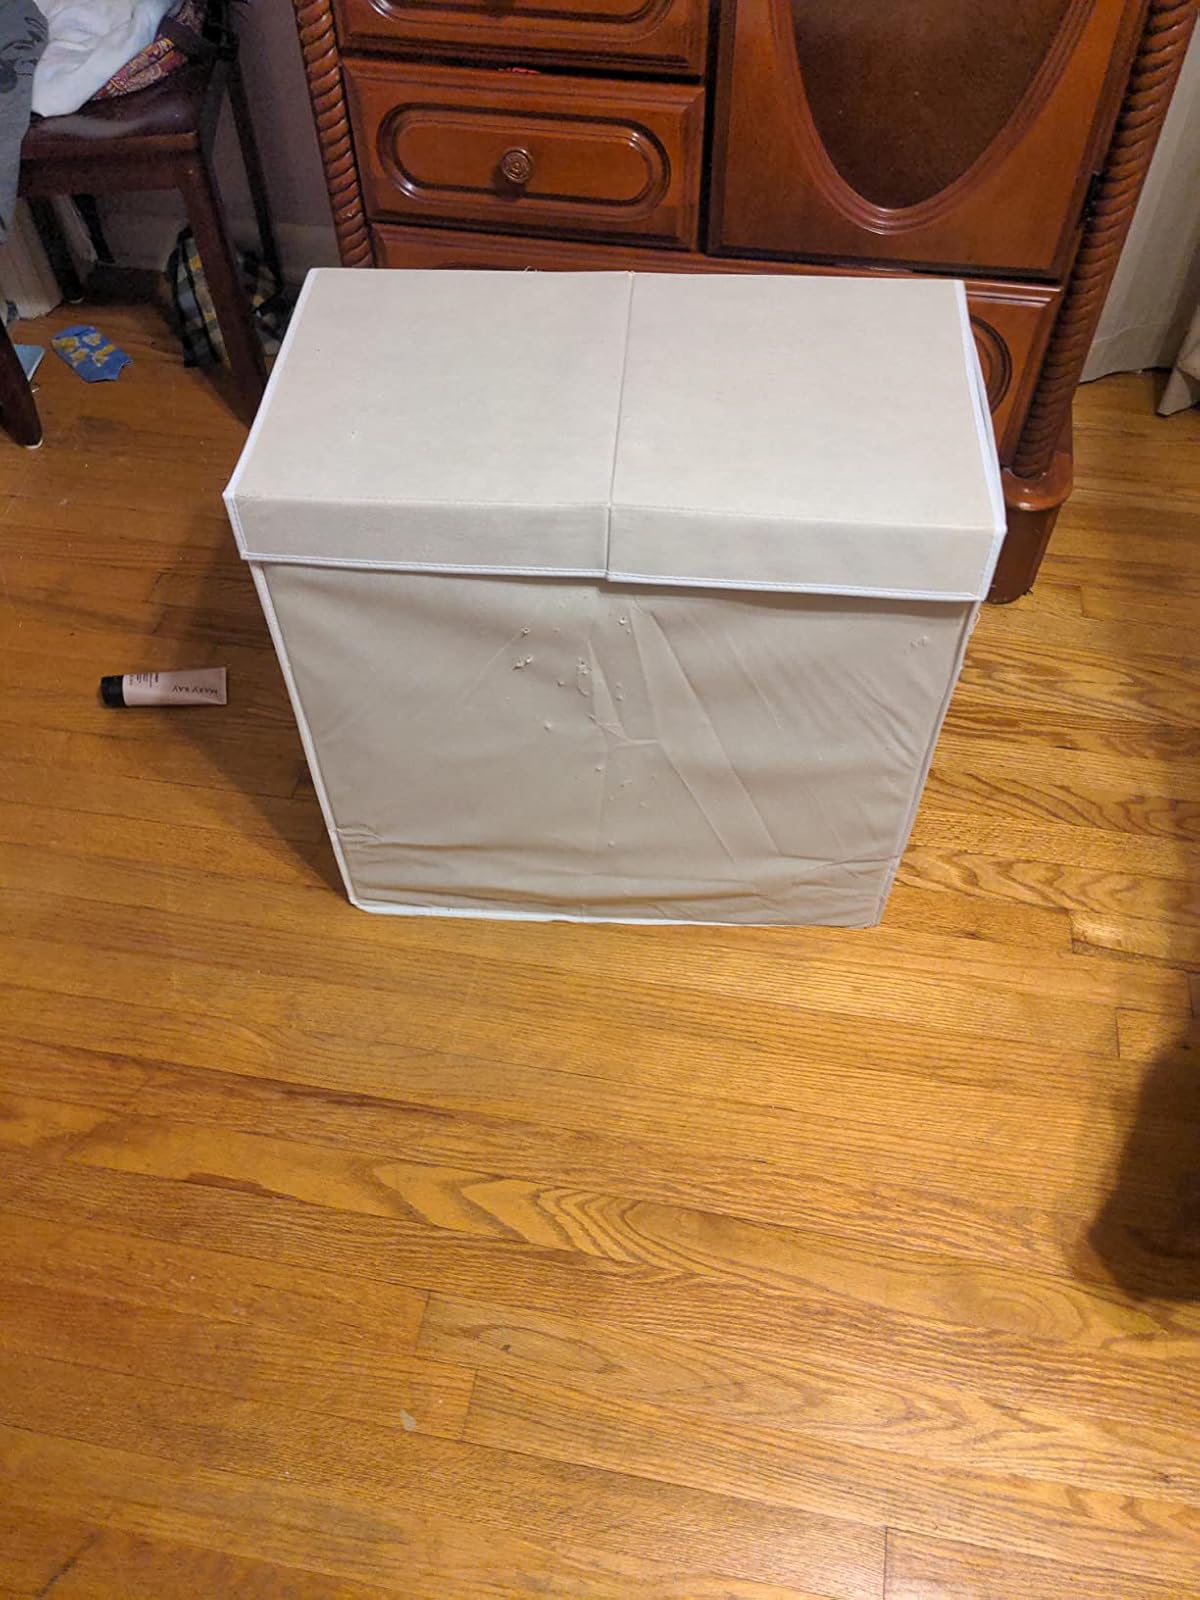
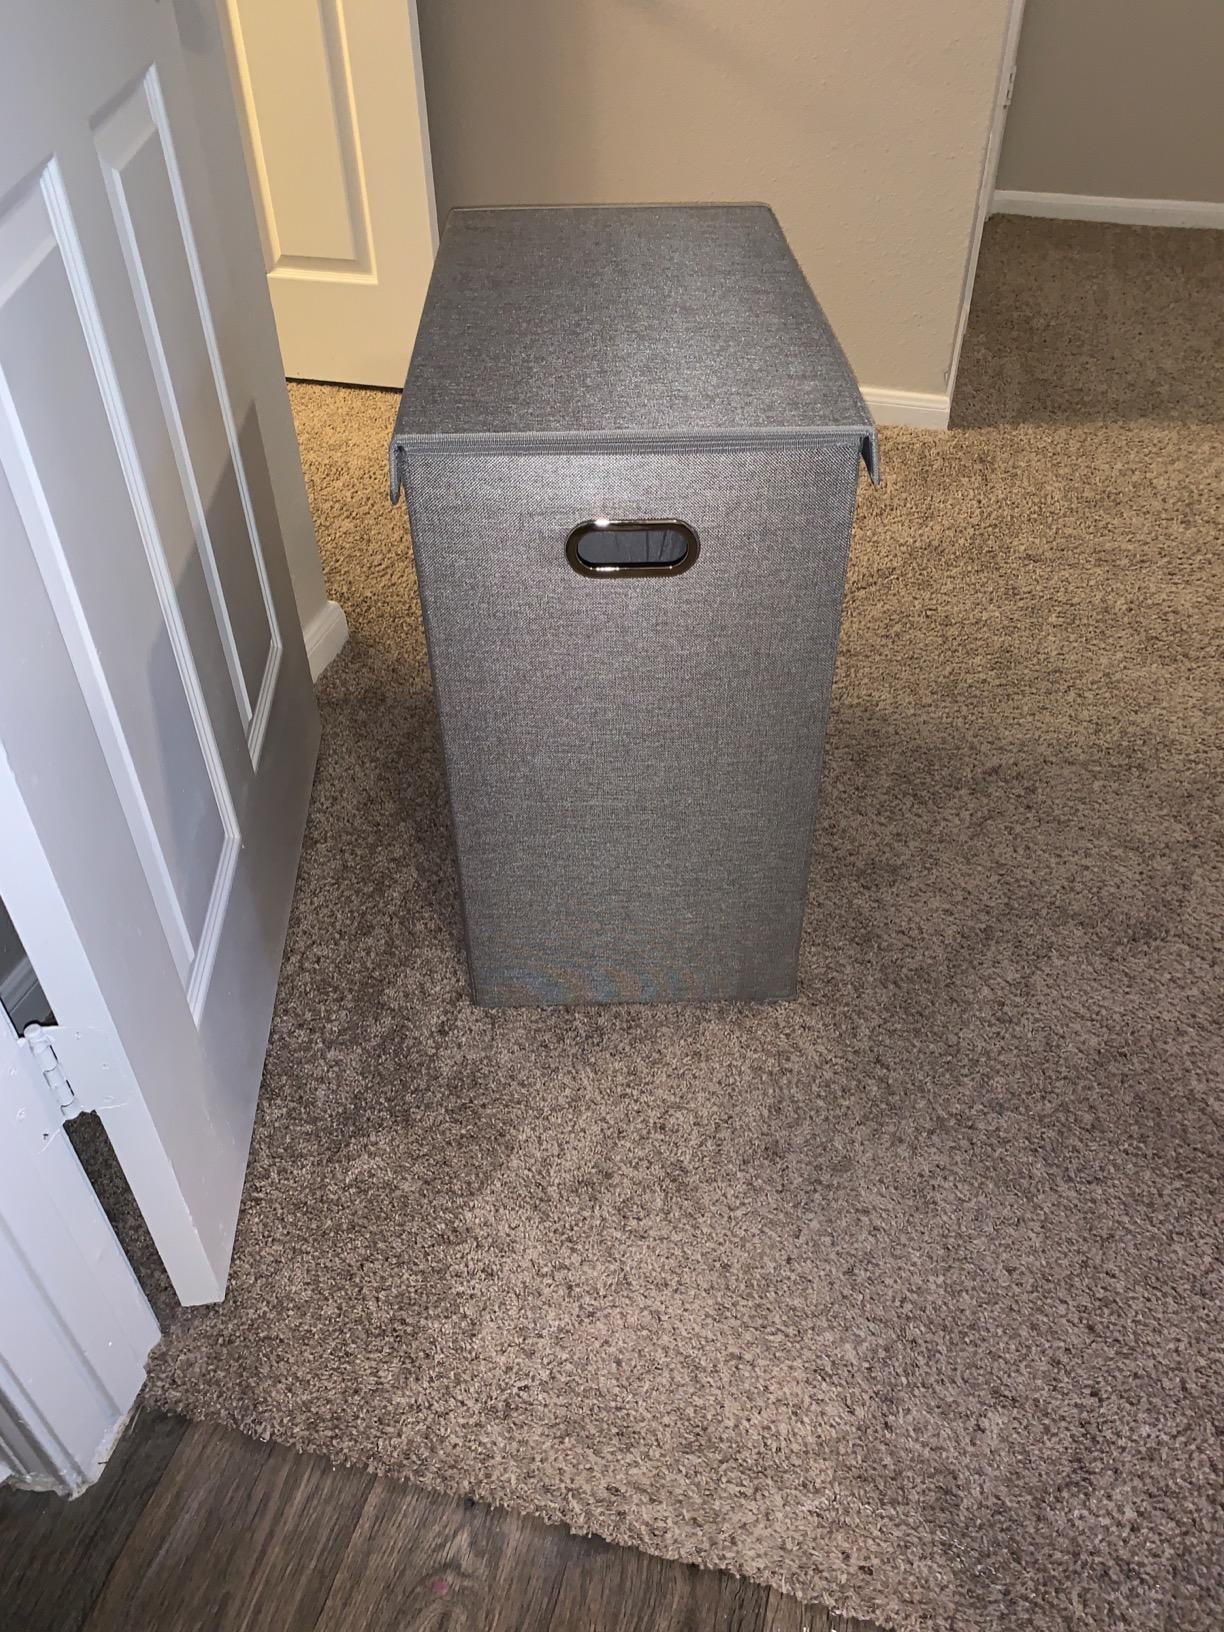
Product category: items_hamper
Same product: no